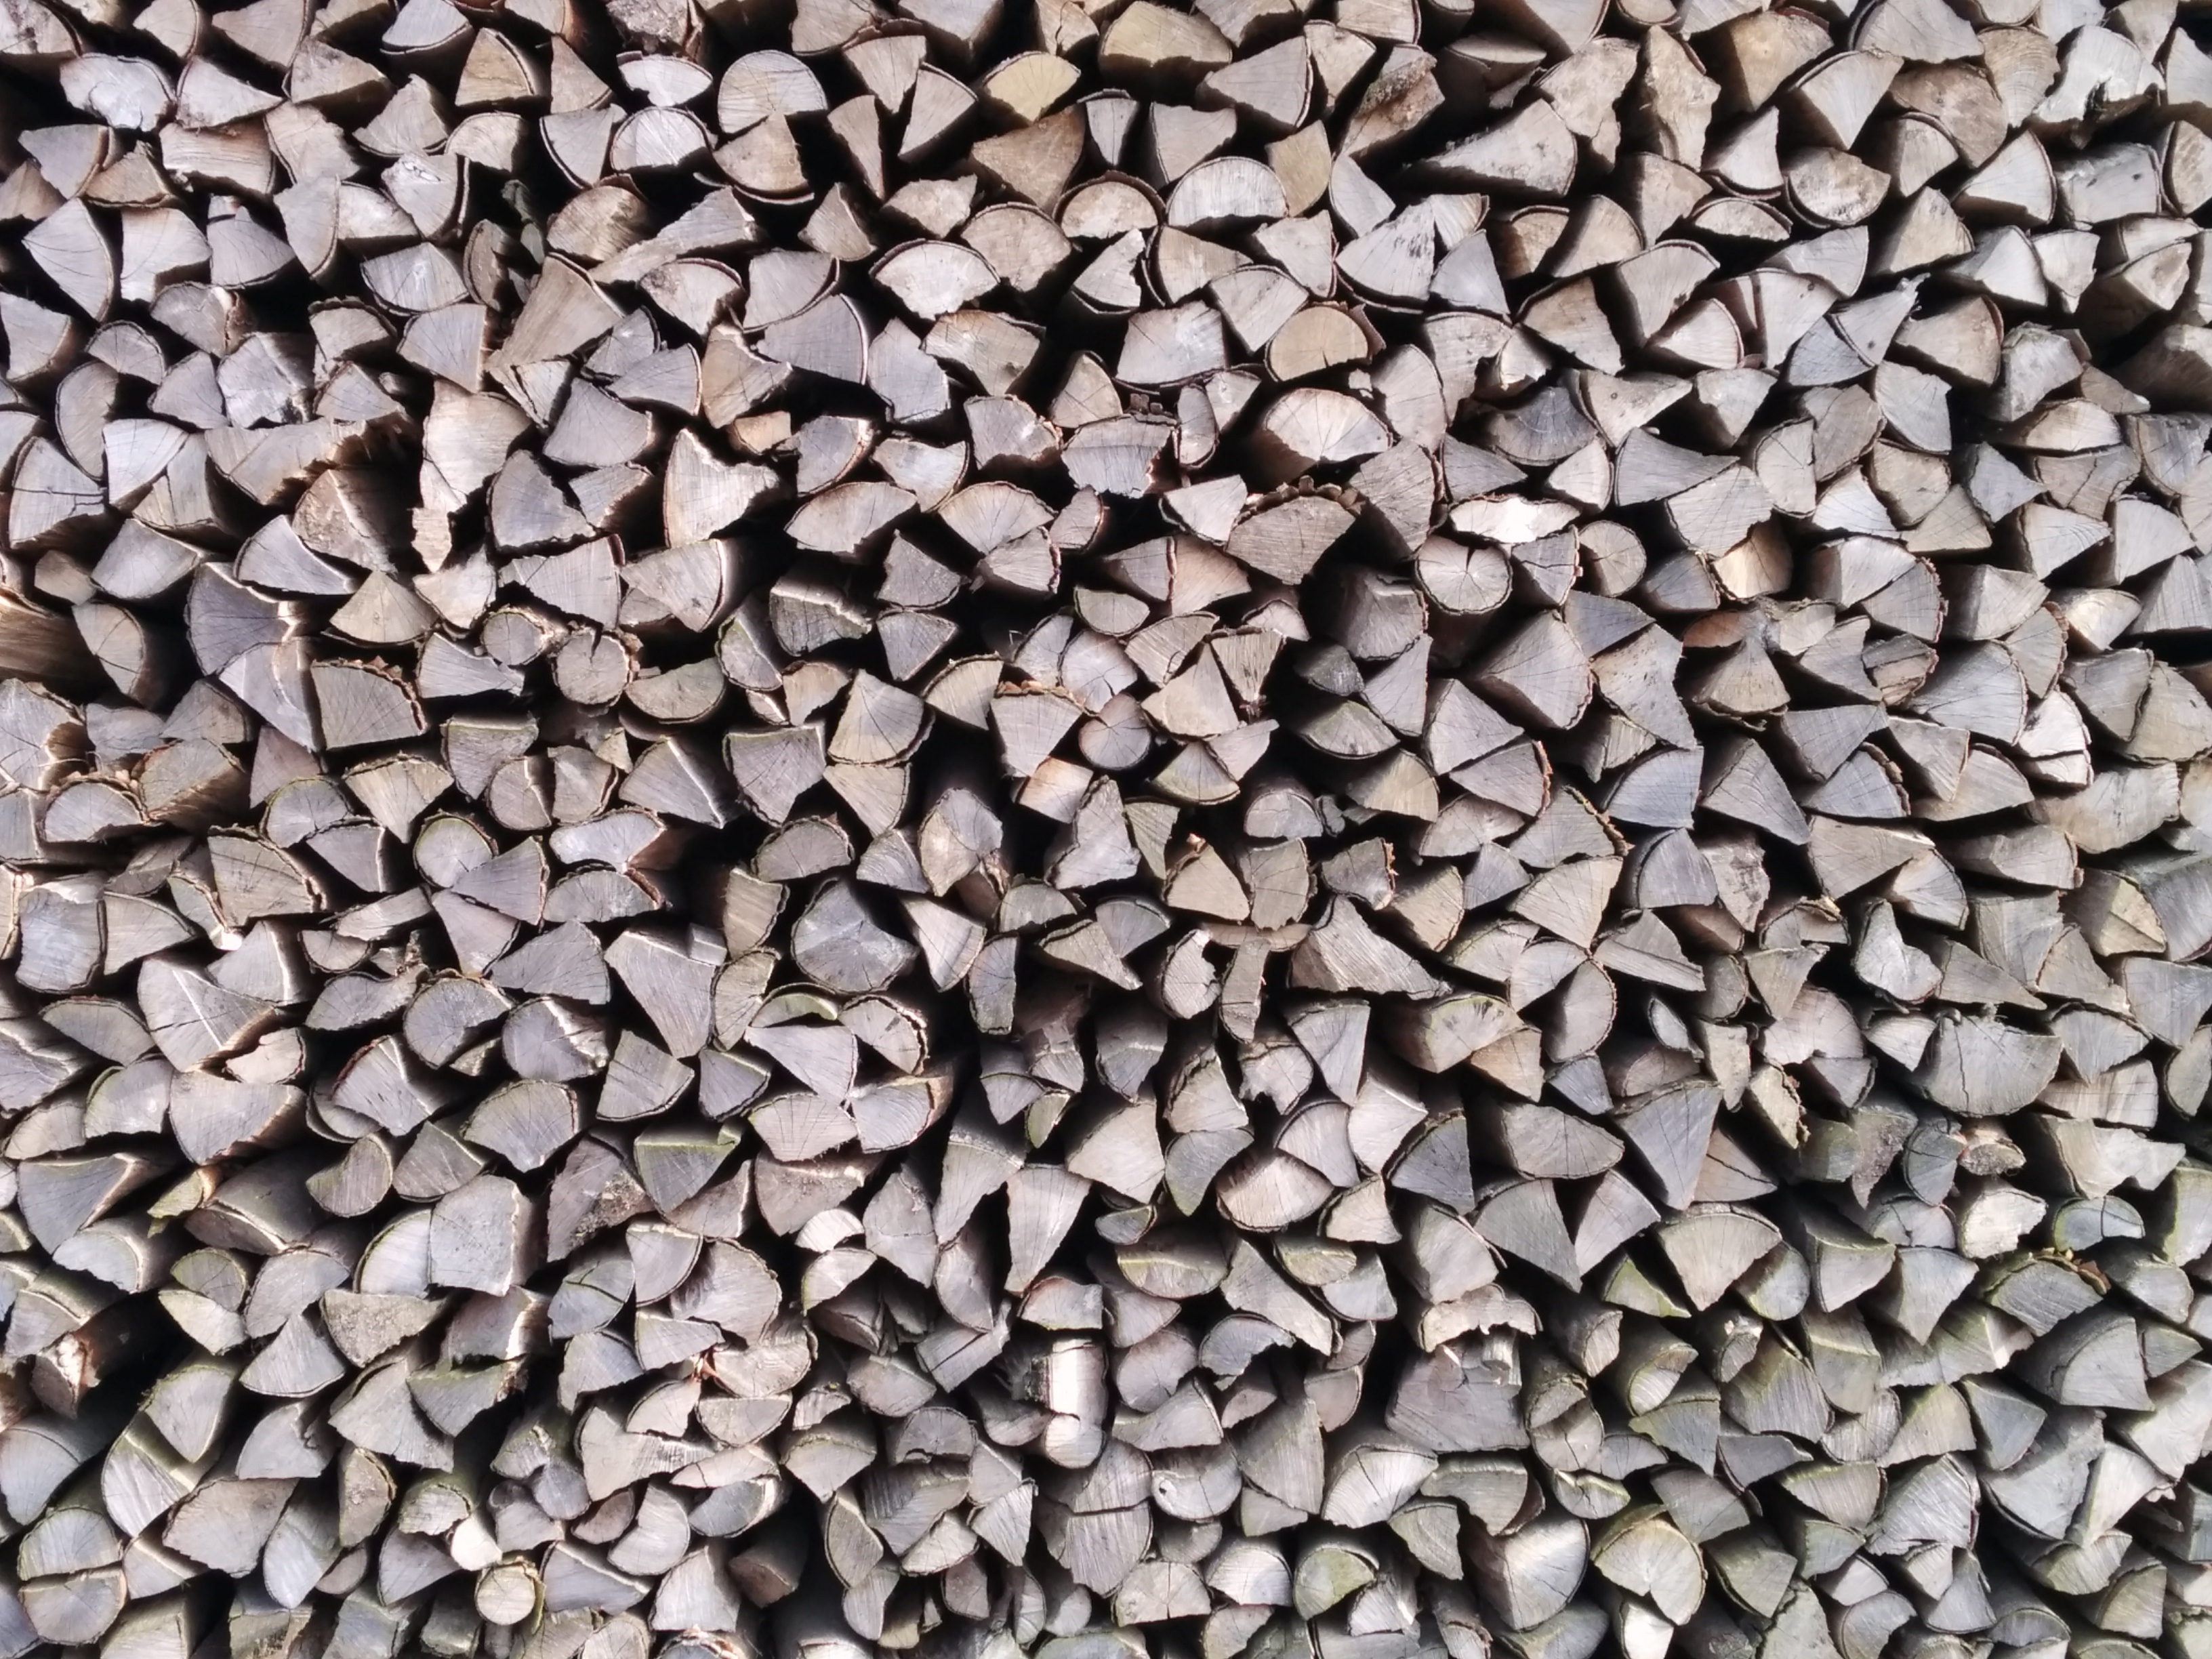
rock, structure, wood, texture, floor, asphalt, pebble, soil, stone wall, material, rubble, gravel, flooring, wood texture